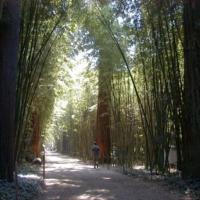
Weather: sun or clear